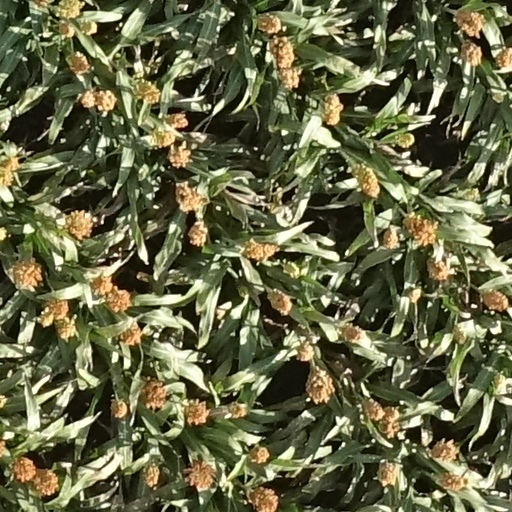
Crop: sorghum